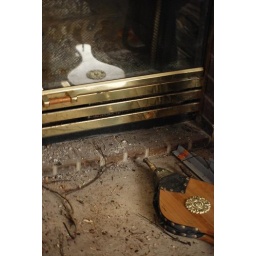
bellows reflected in glass door of a fireplace